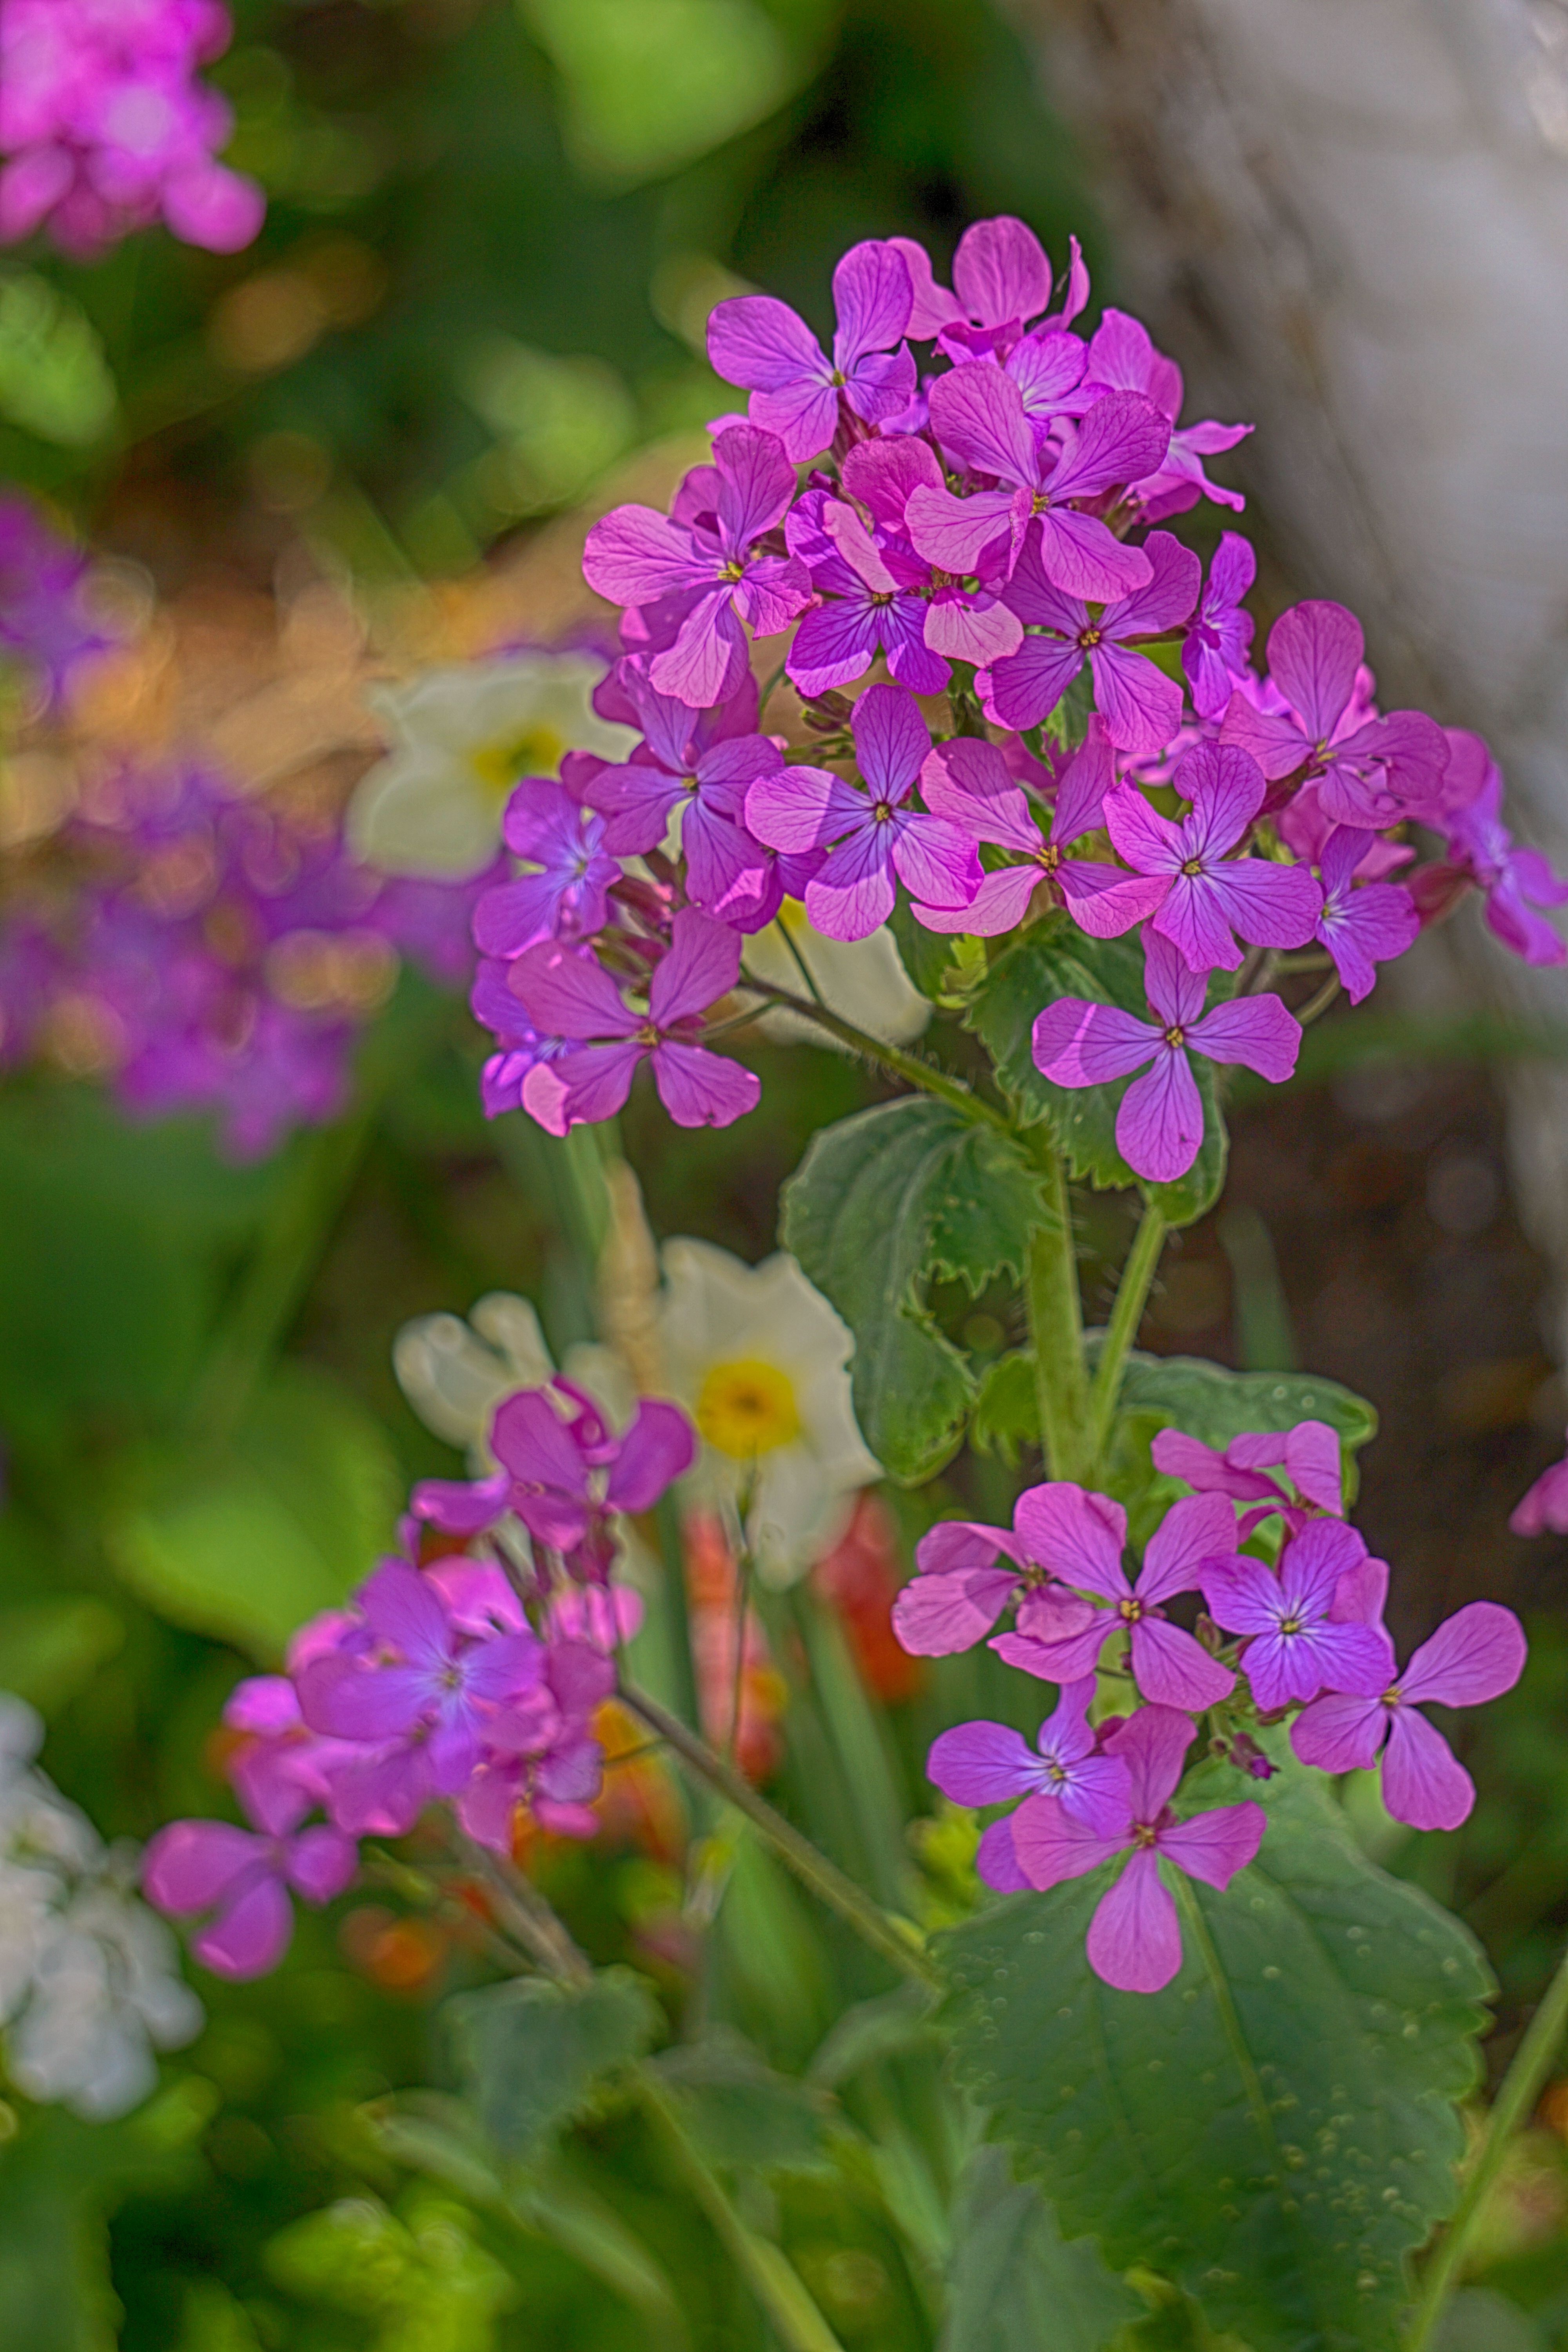
nature, plant, flower, summer, balcony, herb, botany, flora, wildflower, flowers, geranium, flowering, flowering plant, verbena, lantana camara, verbena family, annual plant, land plant, dame's rocket